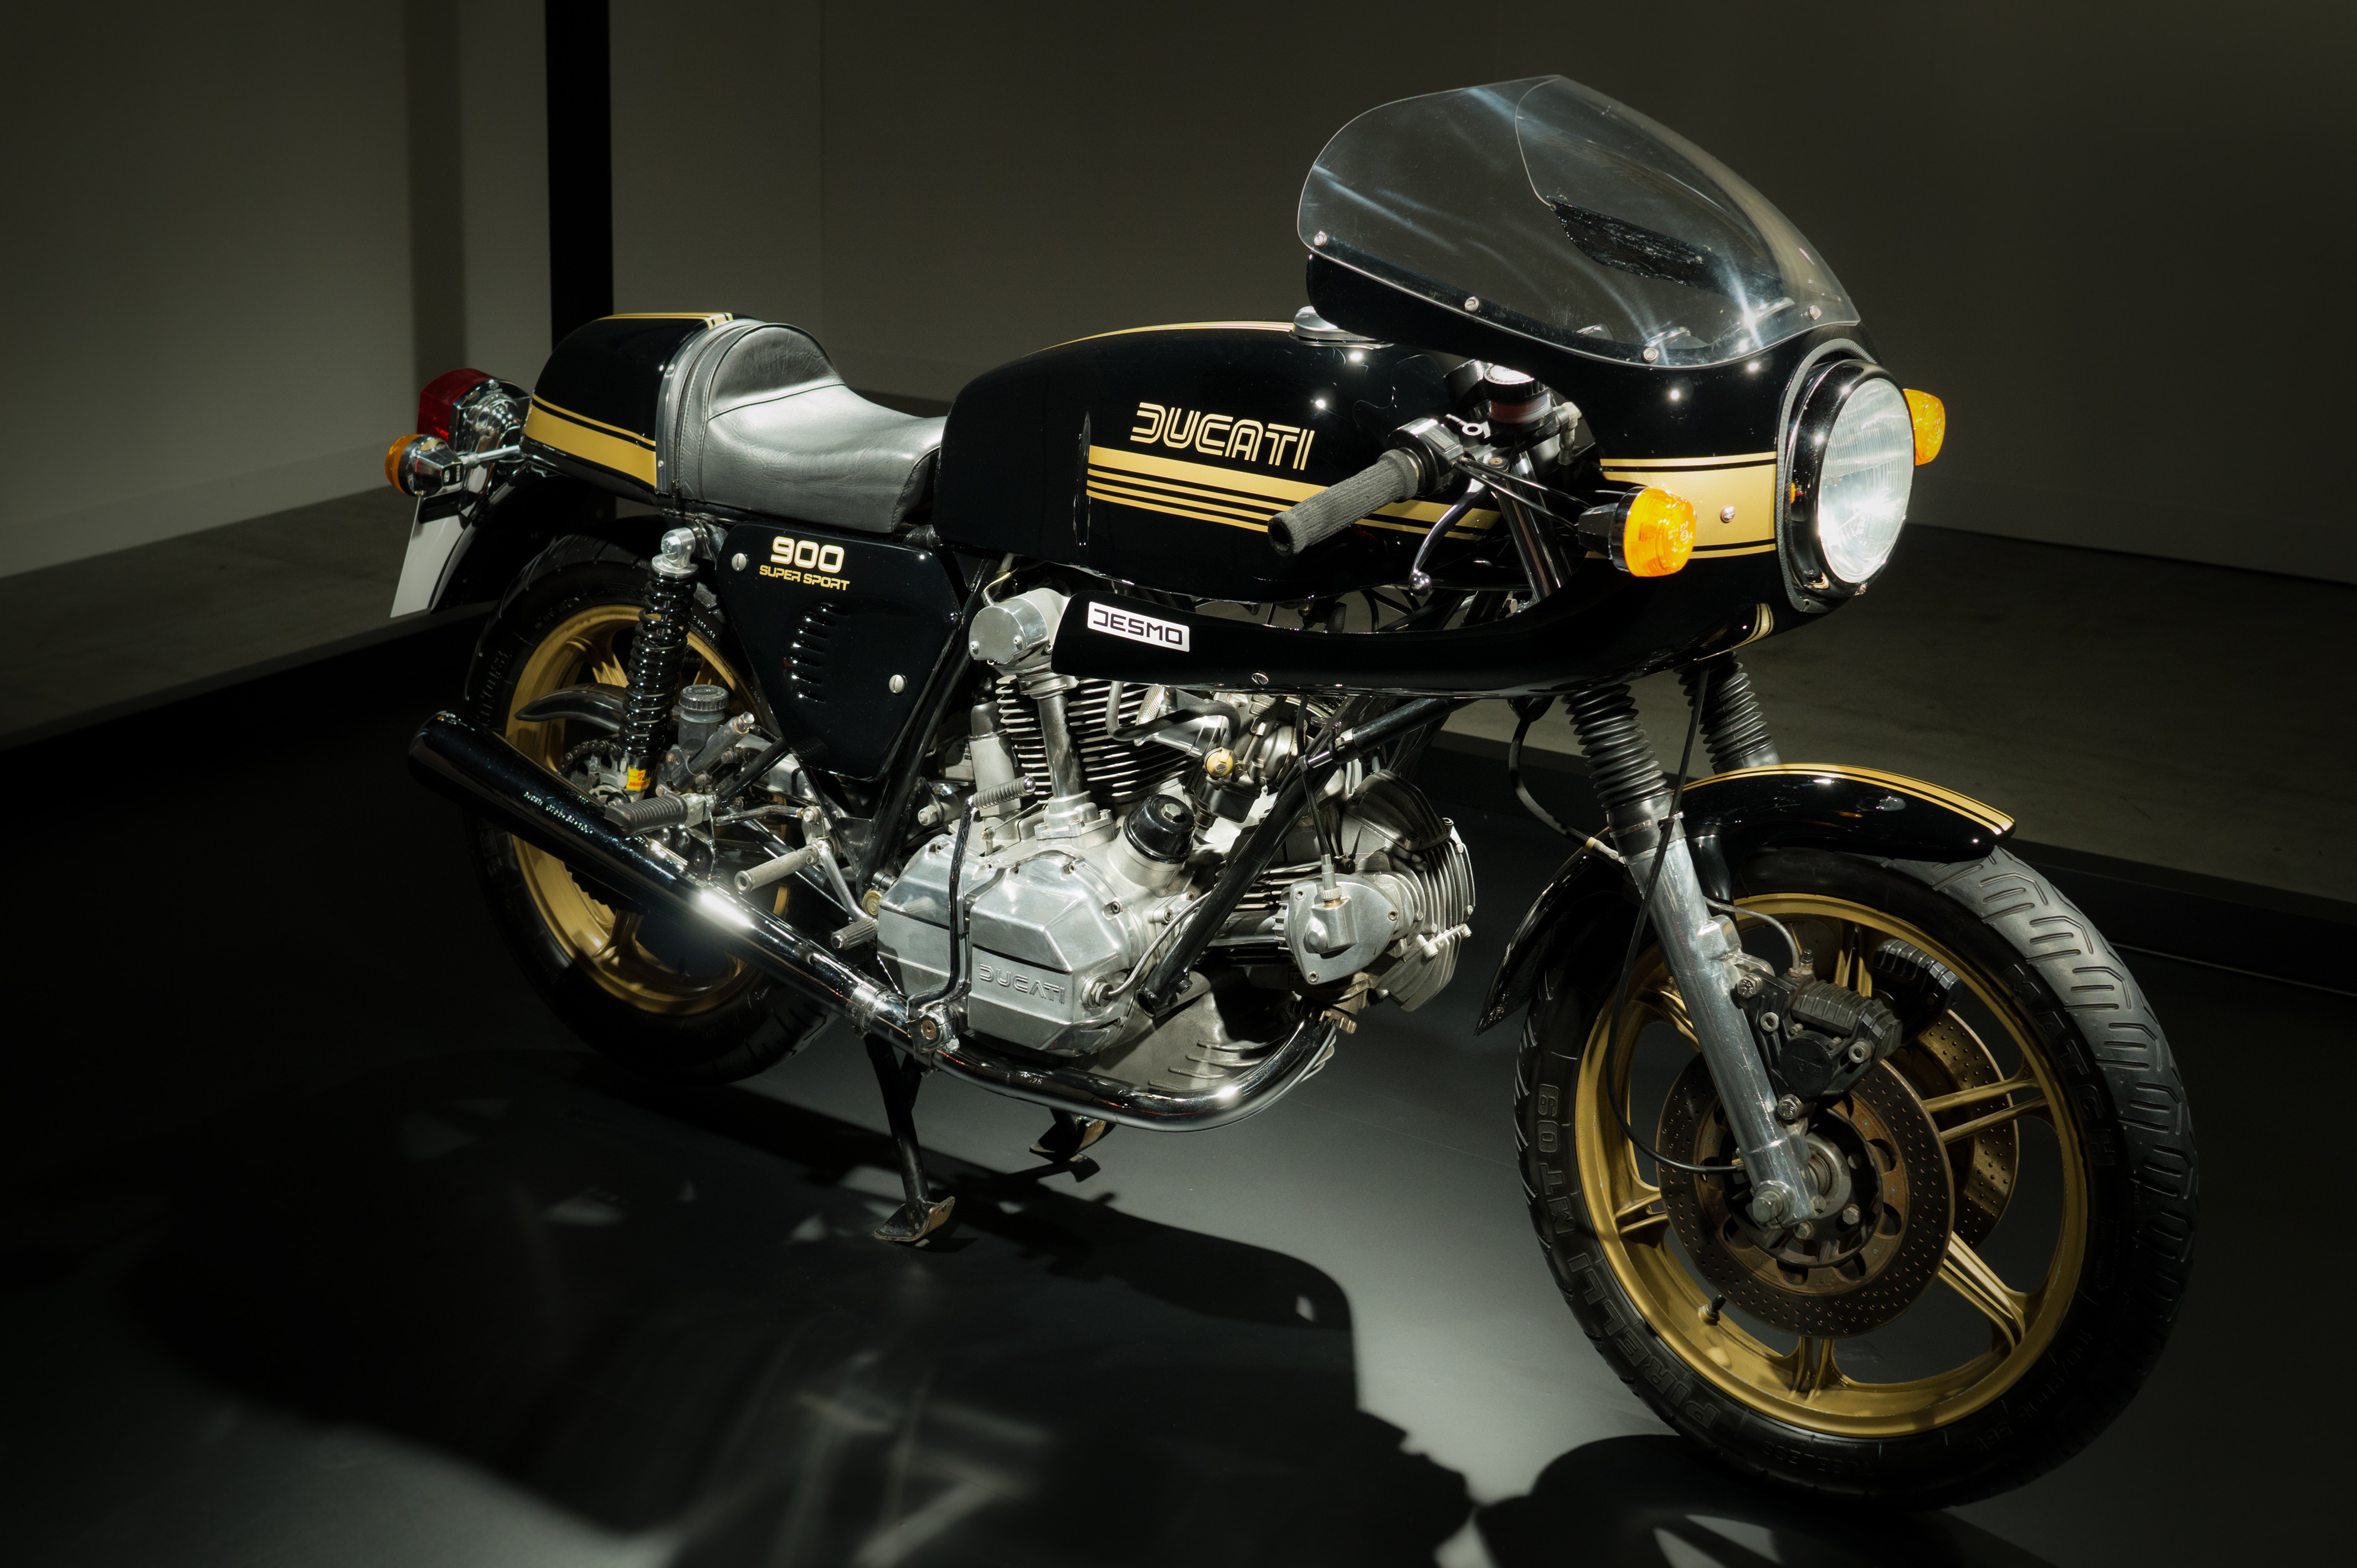
land vehicle, vehicle, motorcycle, motor vehicle, car, automotive design, headlamp, engine, auto part, automotive lighting, motorcycle accessories, honda, rim, automotive engine part, wheel